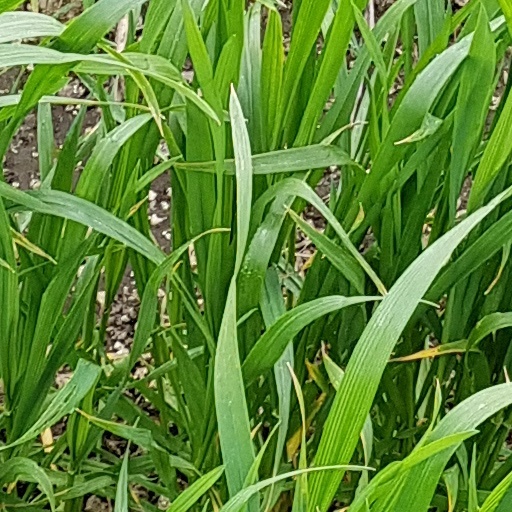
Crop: wheat